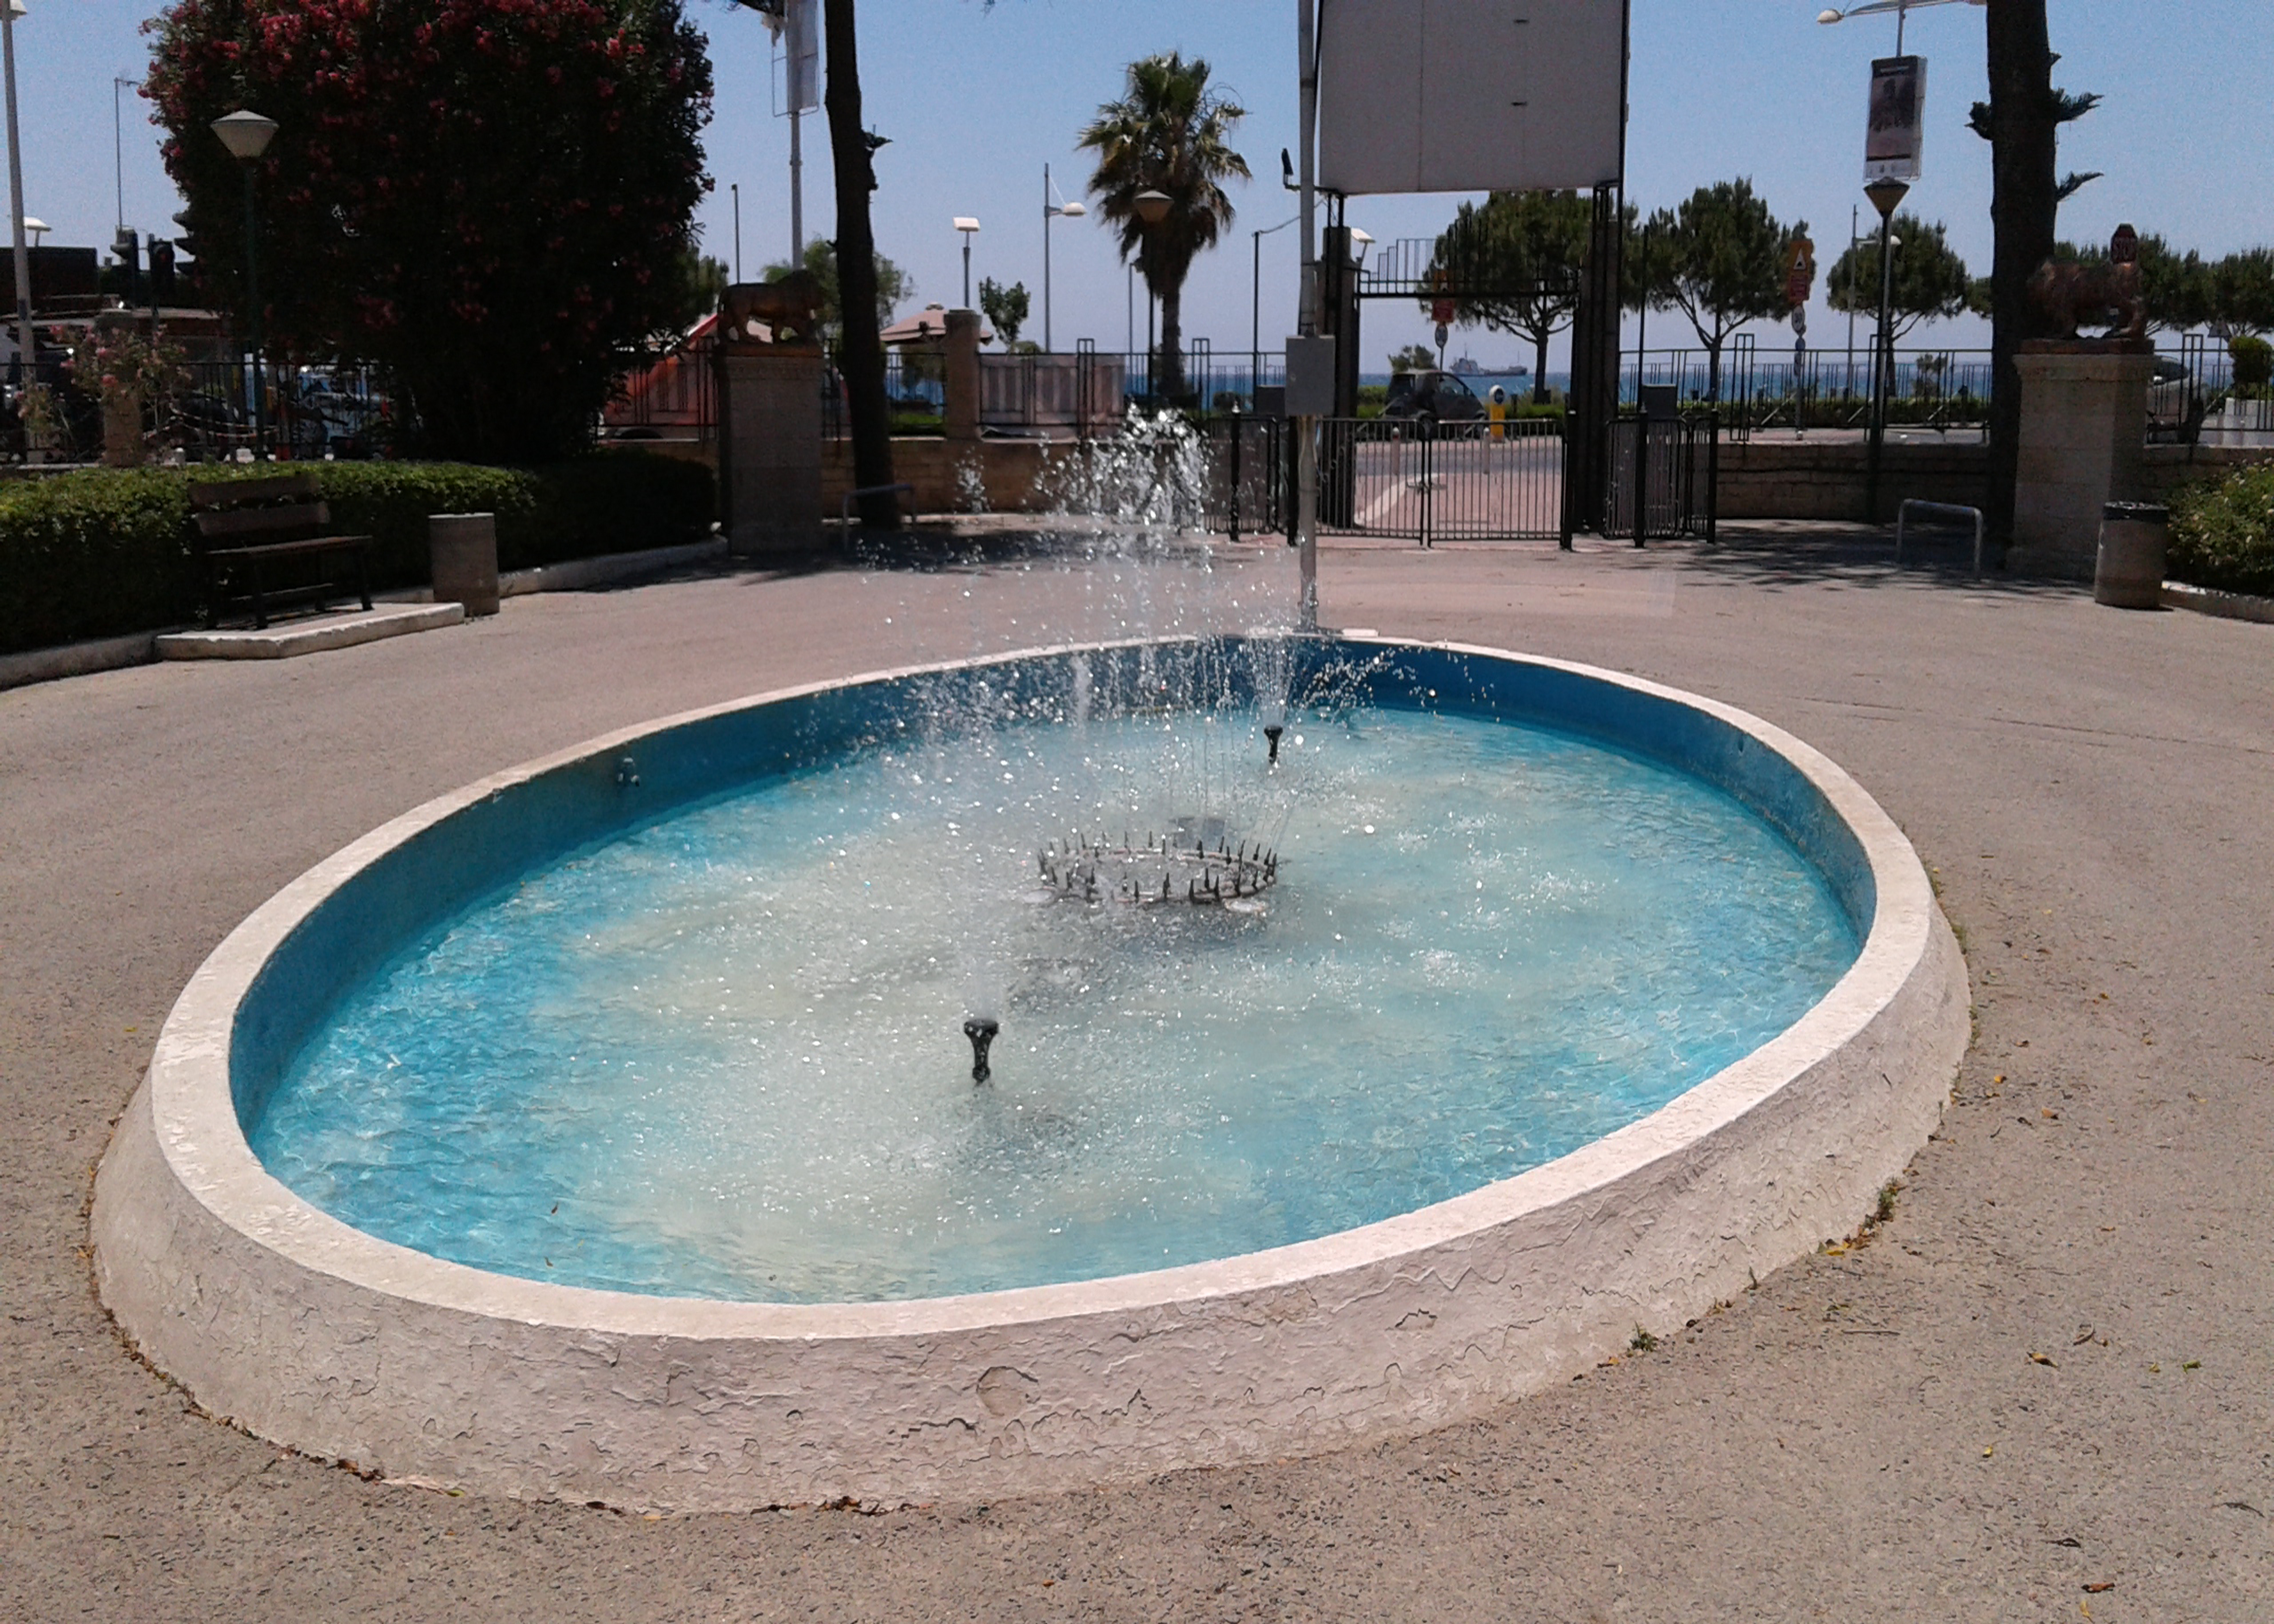
water, lake, plant, trees, garden, green, within walking, park, fountain, water resources, property, sky, azure, fluid, tree, body of water, leisure, aqua, public space, art, composite material, resort town, urban design, water feature, swimming pool, recreation, landscape, palm tree, font, landscaping, concrete, building, rectangle, fun, circle, tourism, arecales, leisure centre, spa town, city, mineral spring